Ōura Kanetake

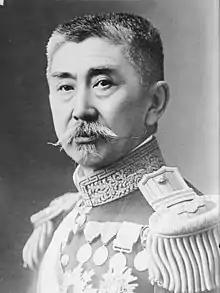
Ōura Kanetake in 1910

Viscount was a politician and bureaucrat in late Meiji and early Taishō period Empire of Japan.